Pauline Hammarlund

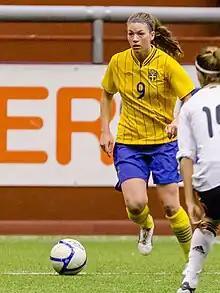
Hammarlund with Sweden in 2012

Pauline Louise Hammarlund (born 7 May 1994) is a Swedish footballer who plays as a striker for Swedish Damallsvenskan club Djurgårdens IF and the Sweden national team. She previously played for Linköpings FC, Piteå IF, BK Häcken, and Fiorentina.